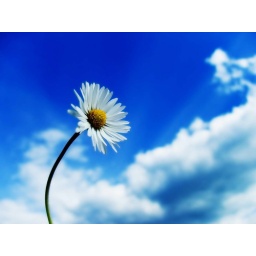
Perfect Desktop picture. Has a beautiful White flower over clear blue sky. Combination of white over blue is awesome